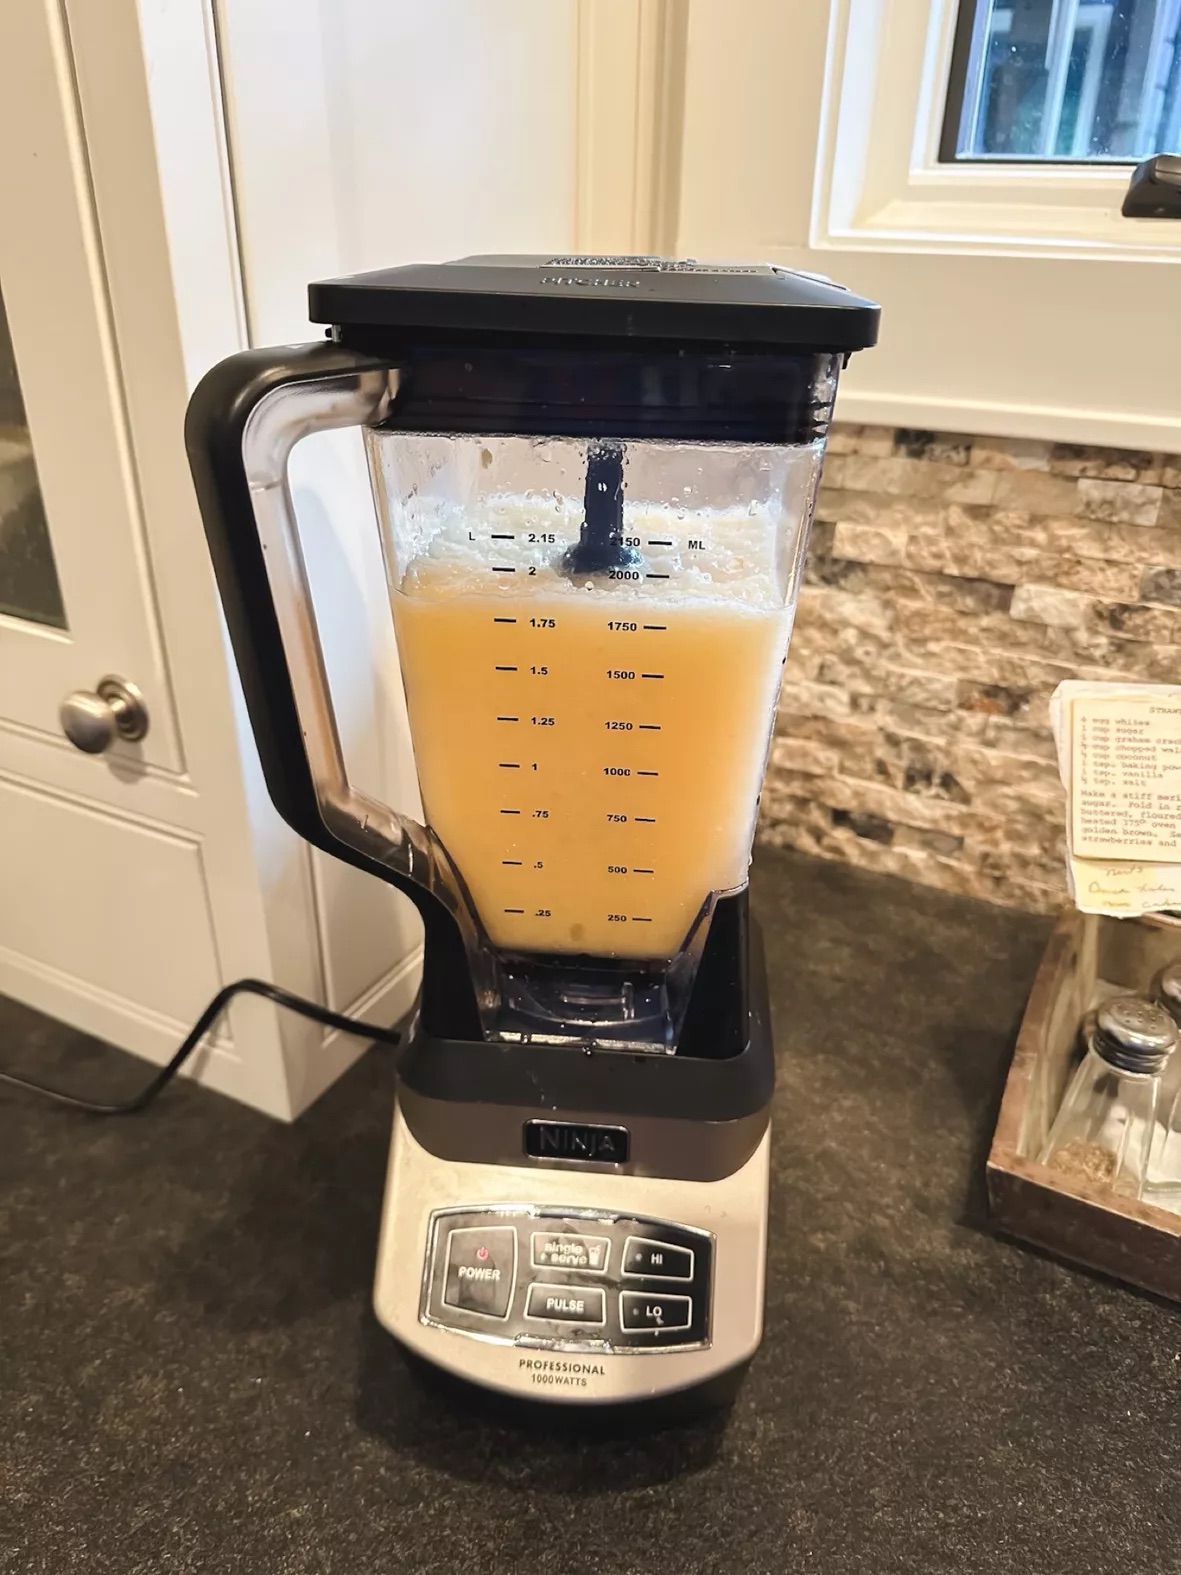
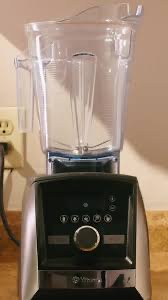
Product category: items_blender
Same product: no